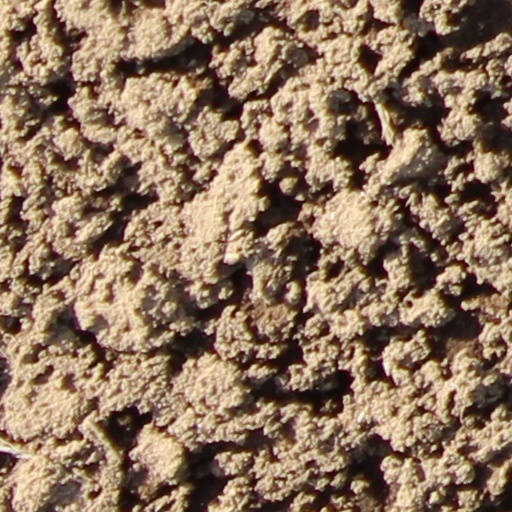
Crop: wheat